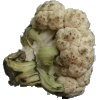
Label: Cauliflower 1